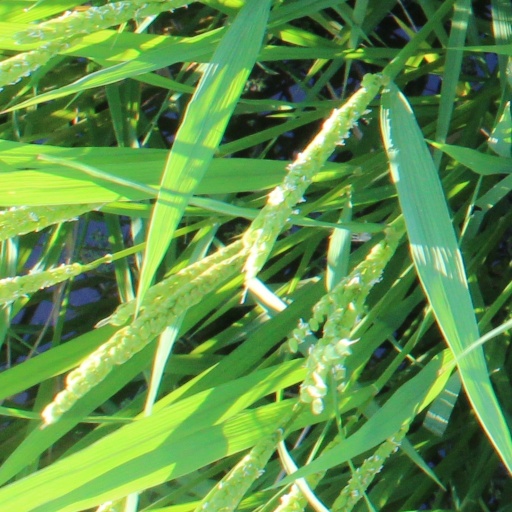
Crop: rice